Roman Catholic Diocese of Navrongo–Bolgatanga

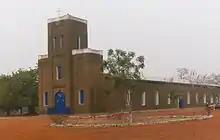
Our lady of seven sorrows minor basilica, Navrongo.

The Roman Catholic Diocese of Navrongo–Bolgatanga is a diocese located in the cities of Navrongo and Bolgatanga in the ecclesiastical province of Tamale in Ghana.